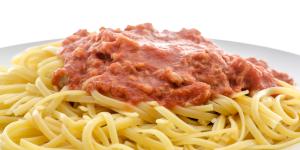
tallarines con atun en conserva